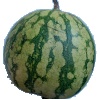
Label: watermelon